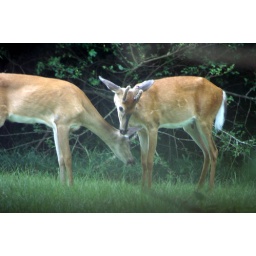
Odocoileus virginianuswhite-tailed deerjust over 50 feet from the kitchen window